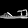
Label: Sandal